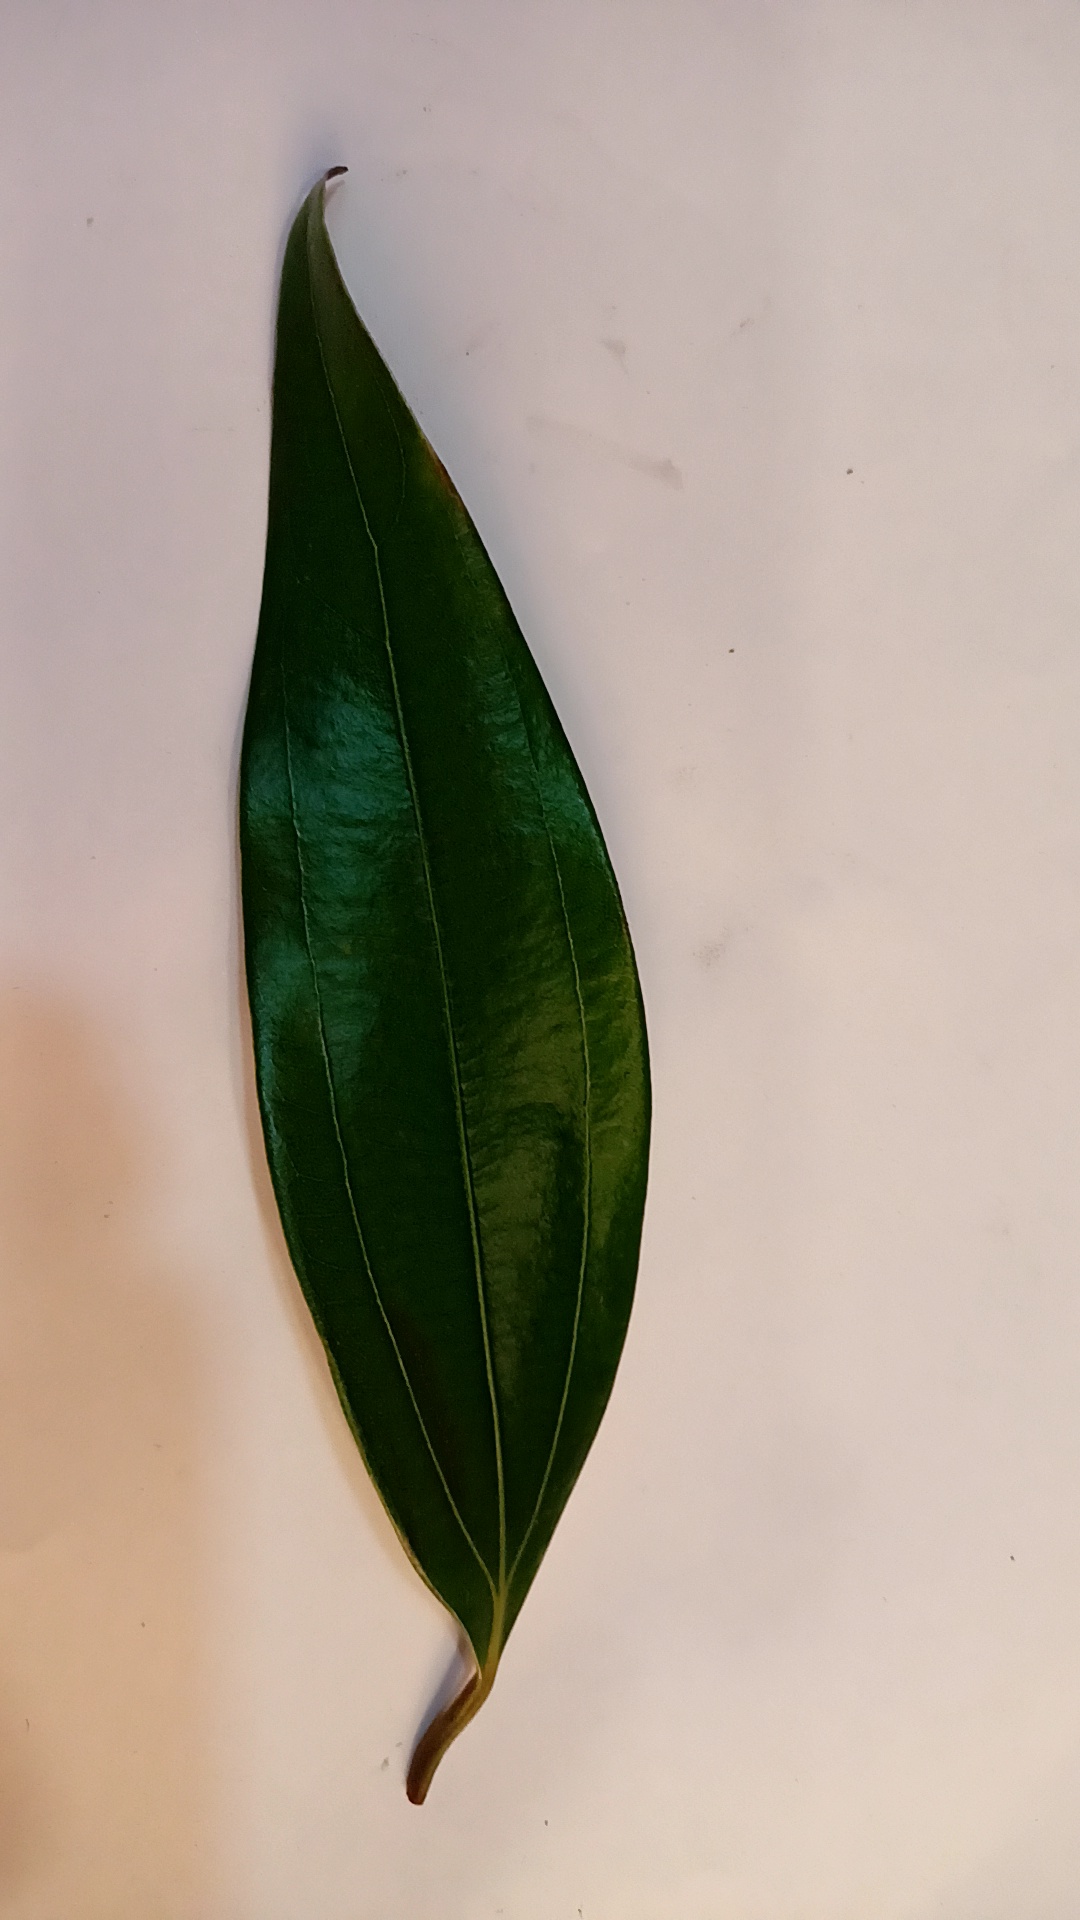
Label: Healthy